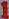
Number: 1